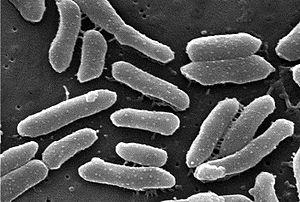
Providencia est un genre de bactéries gram négatif de la famille des Enterobacteriaceae.